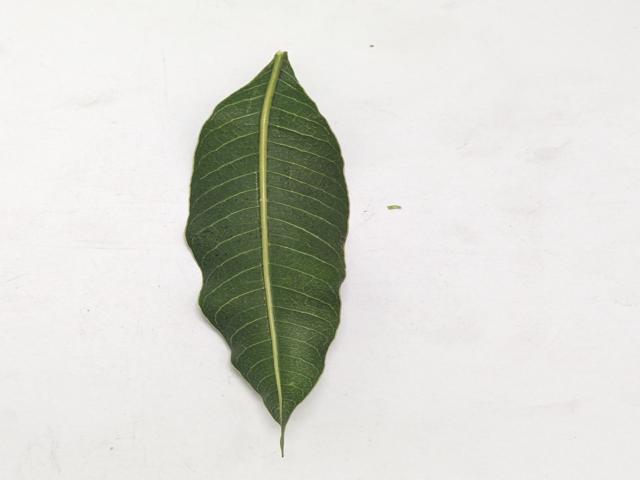
Mango leaf variety: Chaunsa